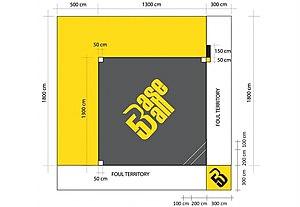
Le Baseball5 est un sport collectif, version urbaine du baseball/softball traditionnel. Il pratiqué par deux équipes de cinq joueurs actifs alternant entre l’attaque et la défense.